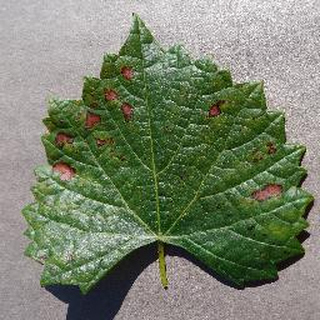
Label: grape_esca_black_measles